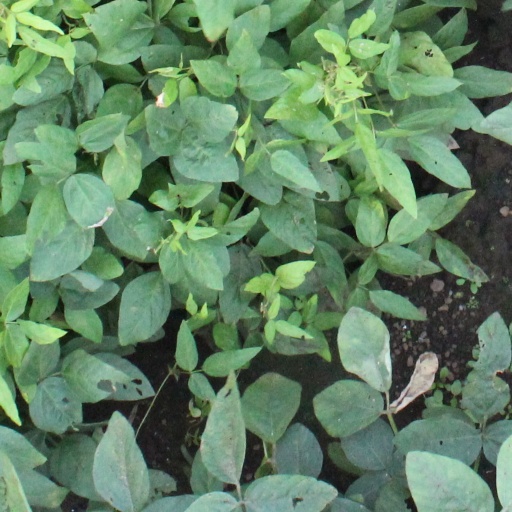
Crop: soybean